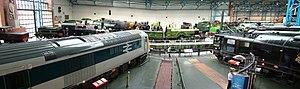
Le National Railway Museum, est un musée ferroviaire situé à York, il fait partie du groupement des musées des sciences et de l'industrie de Grande-Bretagne. Le musée est ouvert depuis 1975, en regroupant dans un même endroit différentes collections de matériel roulant préservé dès le XIXᵉ siècle.